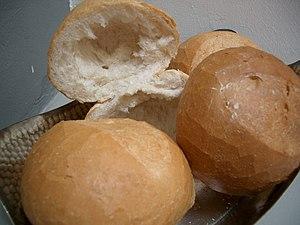
Pistolets Bruxellois
Le pistolet est un petit pain belge, rond, fendu d’un léger sillon ; on appelle aussi « pistolet » des petits pains ronds, ou allongés, dans d'autres régions de la Belgique.